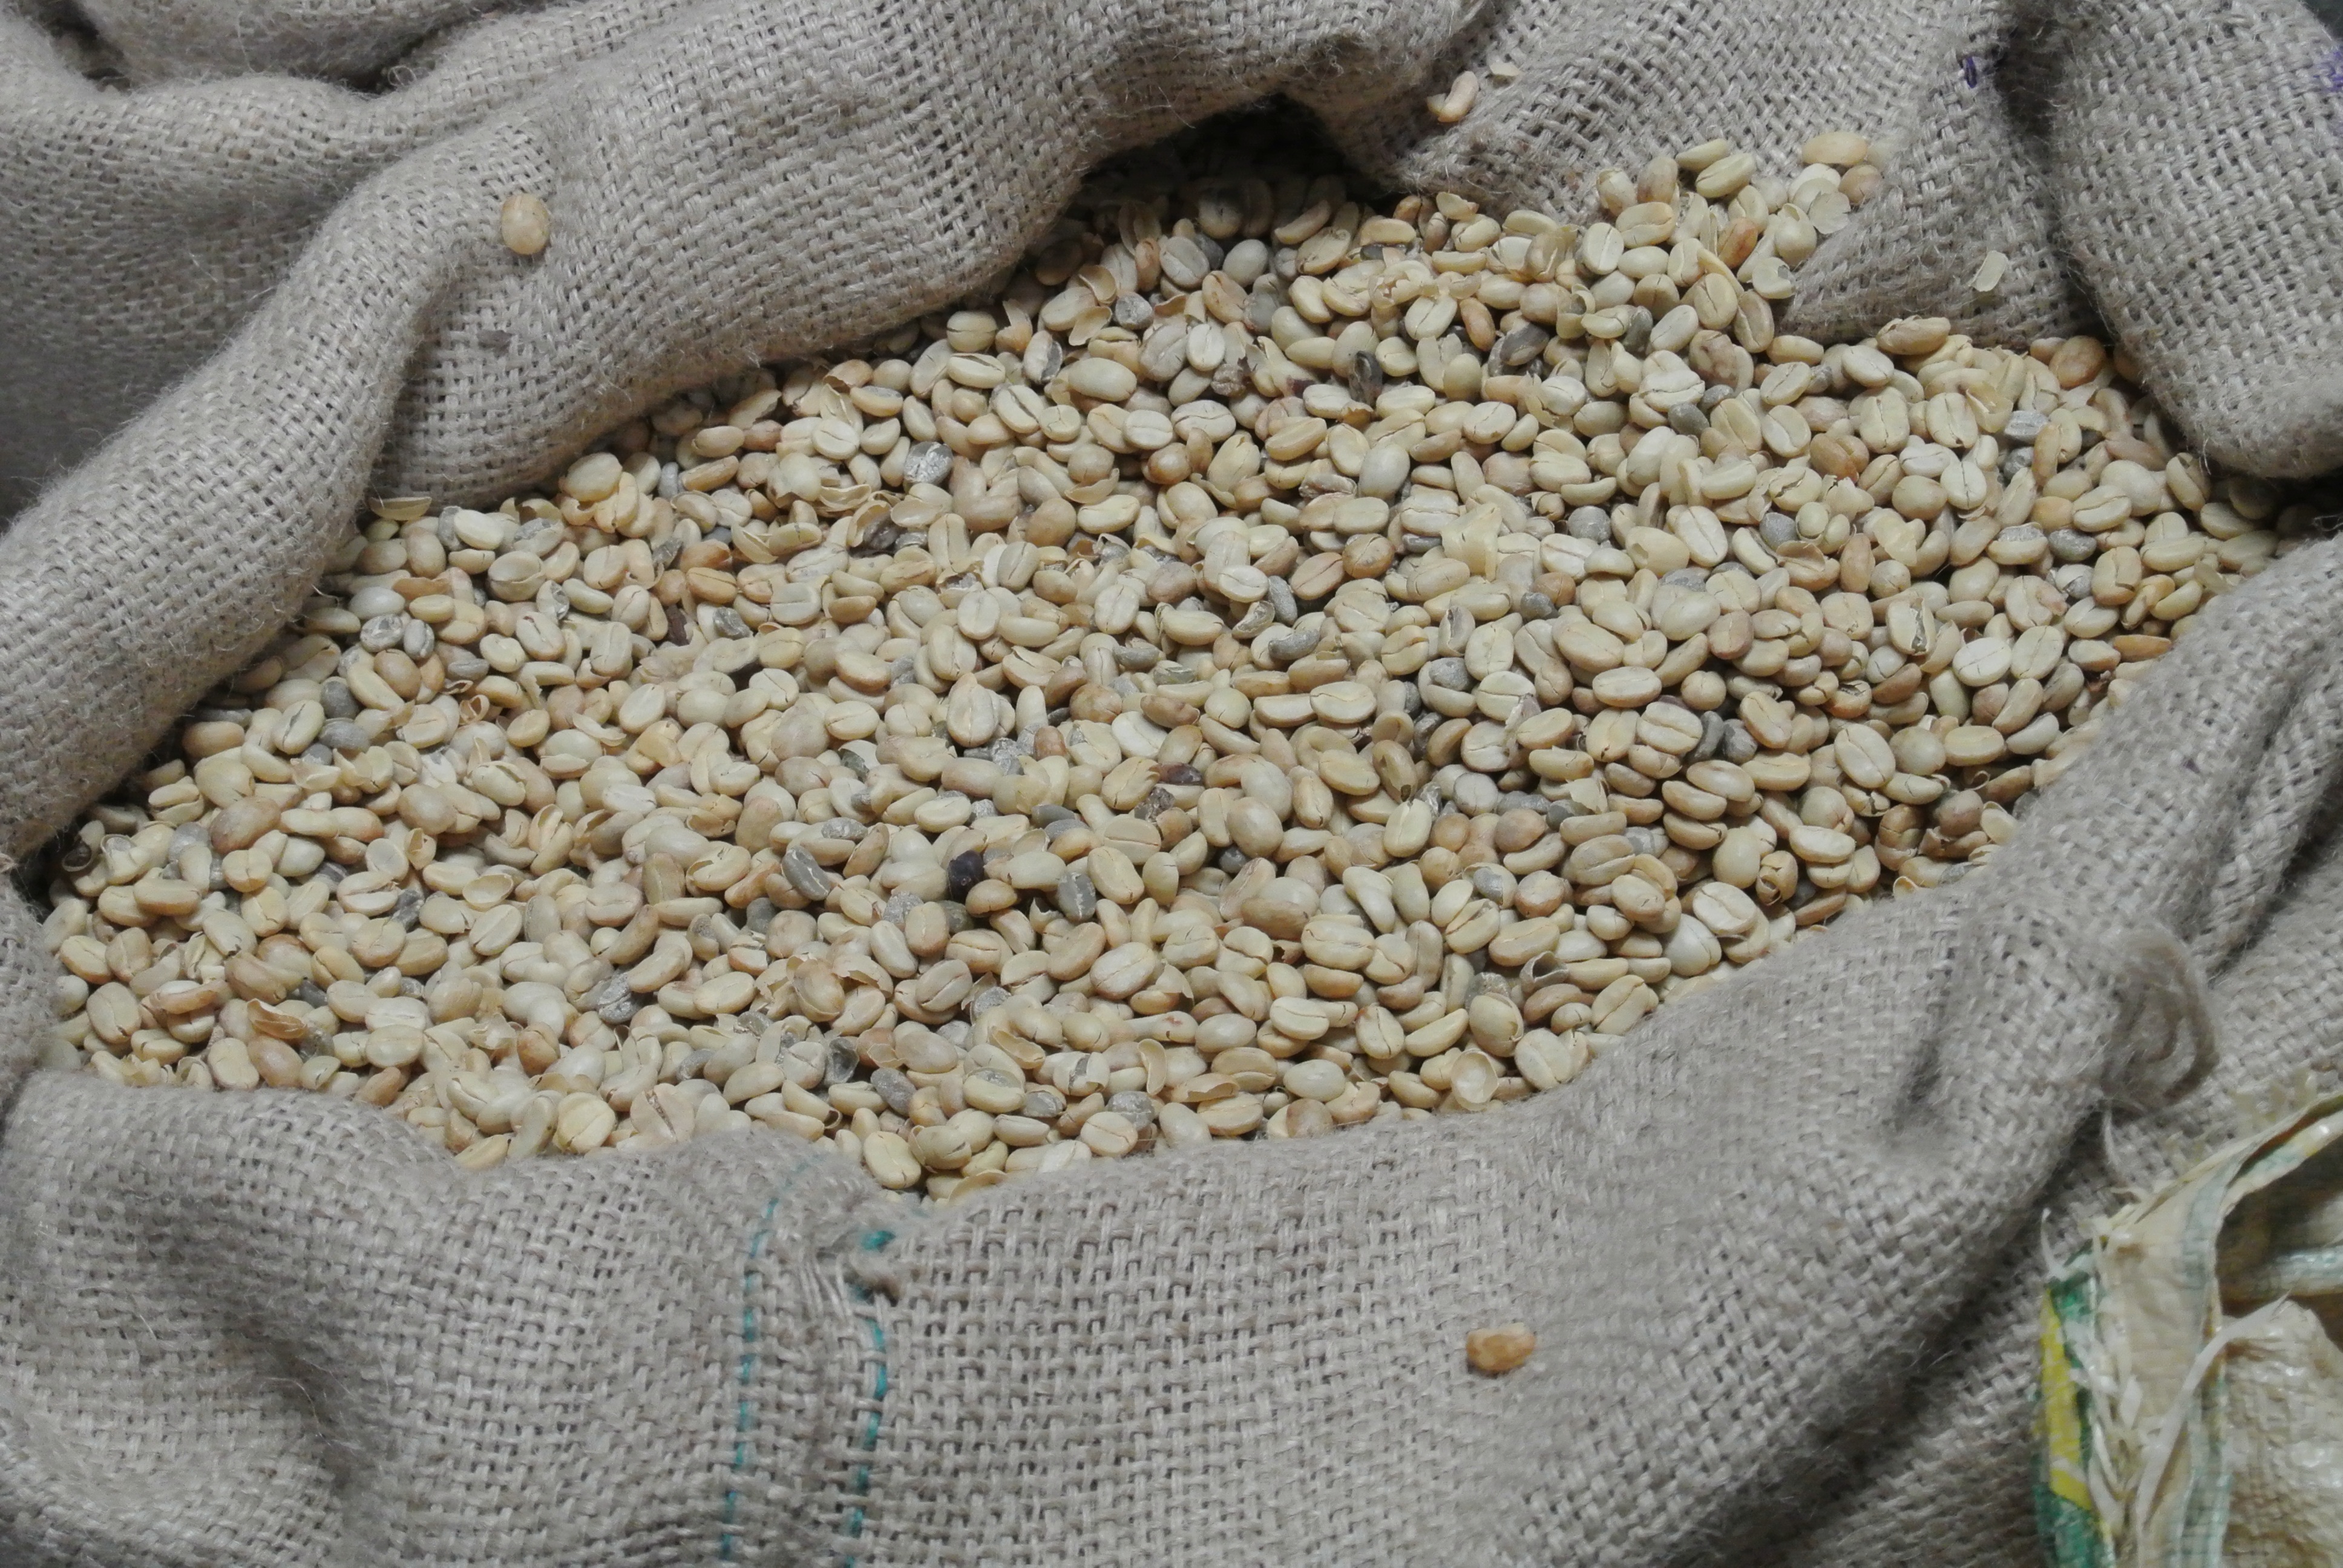
coffee, plant, dish, food, produce, crop, agriculture, costa rica, flowering plant, grass family, land plant, whole grain